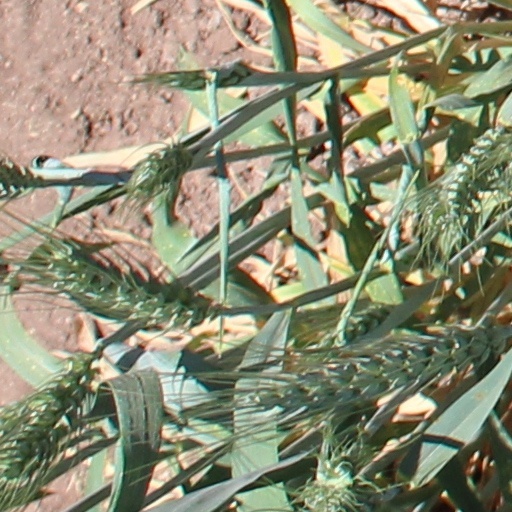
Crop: wheat